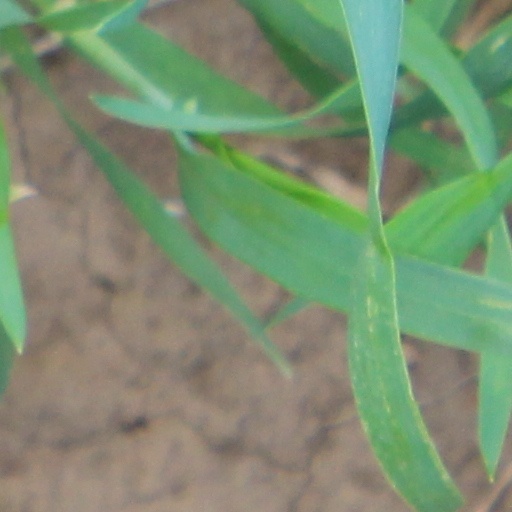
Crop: wheat